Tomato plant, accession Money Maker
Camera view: tilt-top (135 deg); turntable rotation: 120 degrees
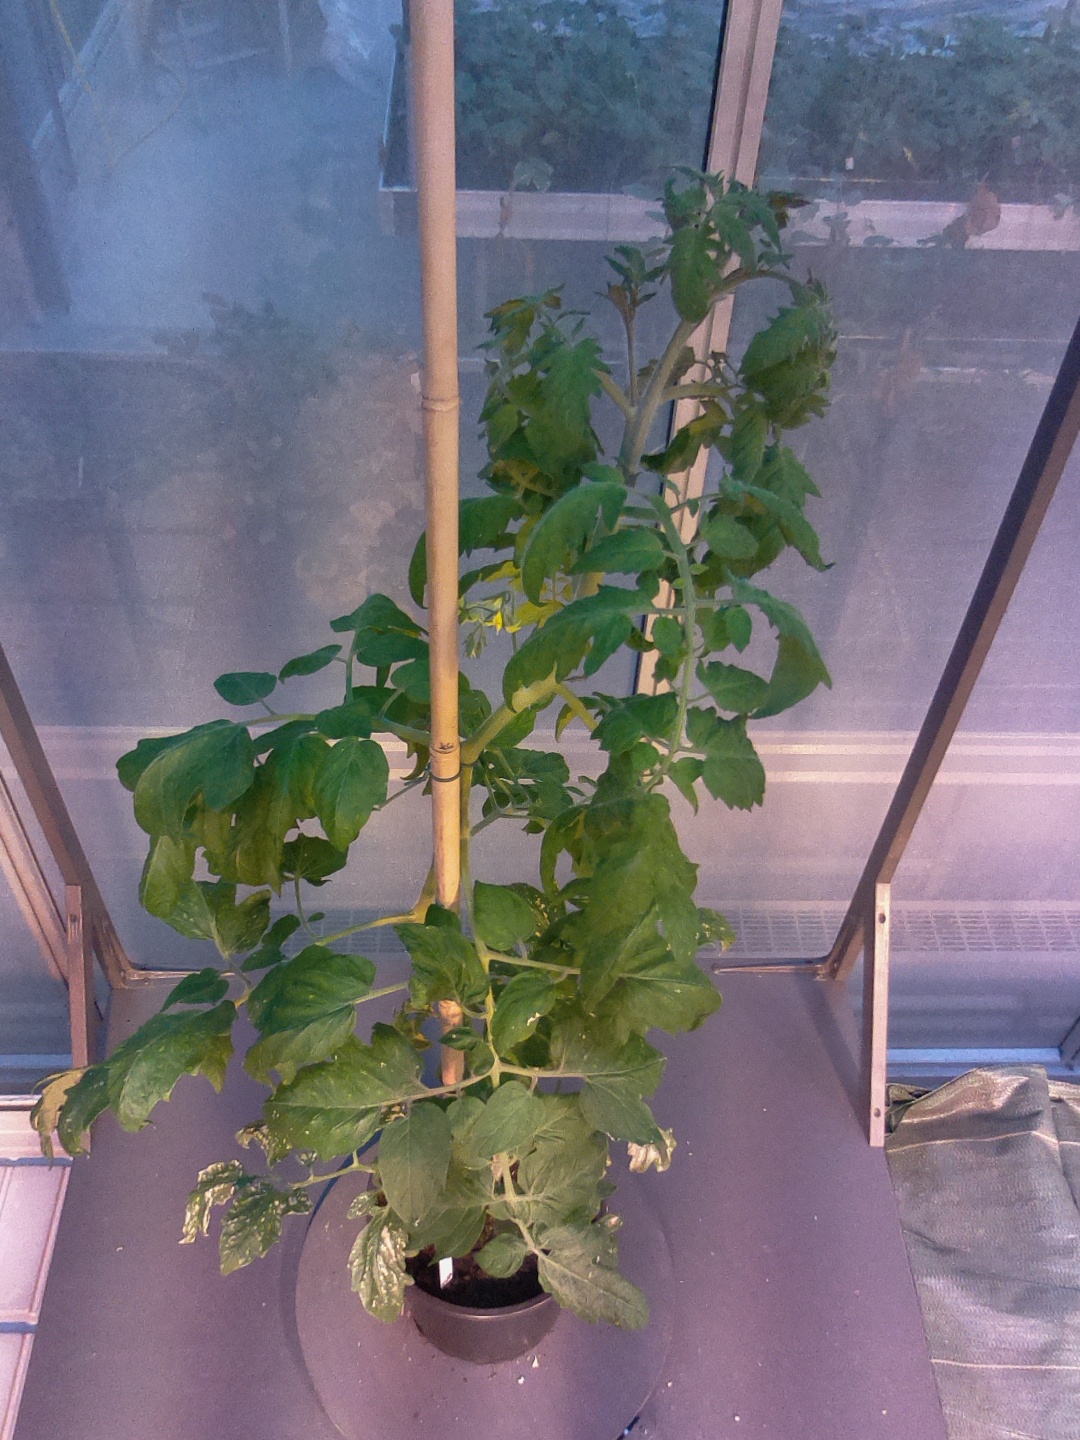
BBCH growth stage 64: 40%-50% of flowers open